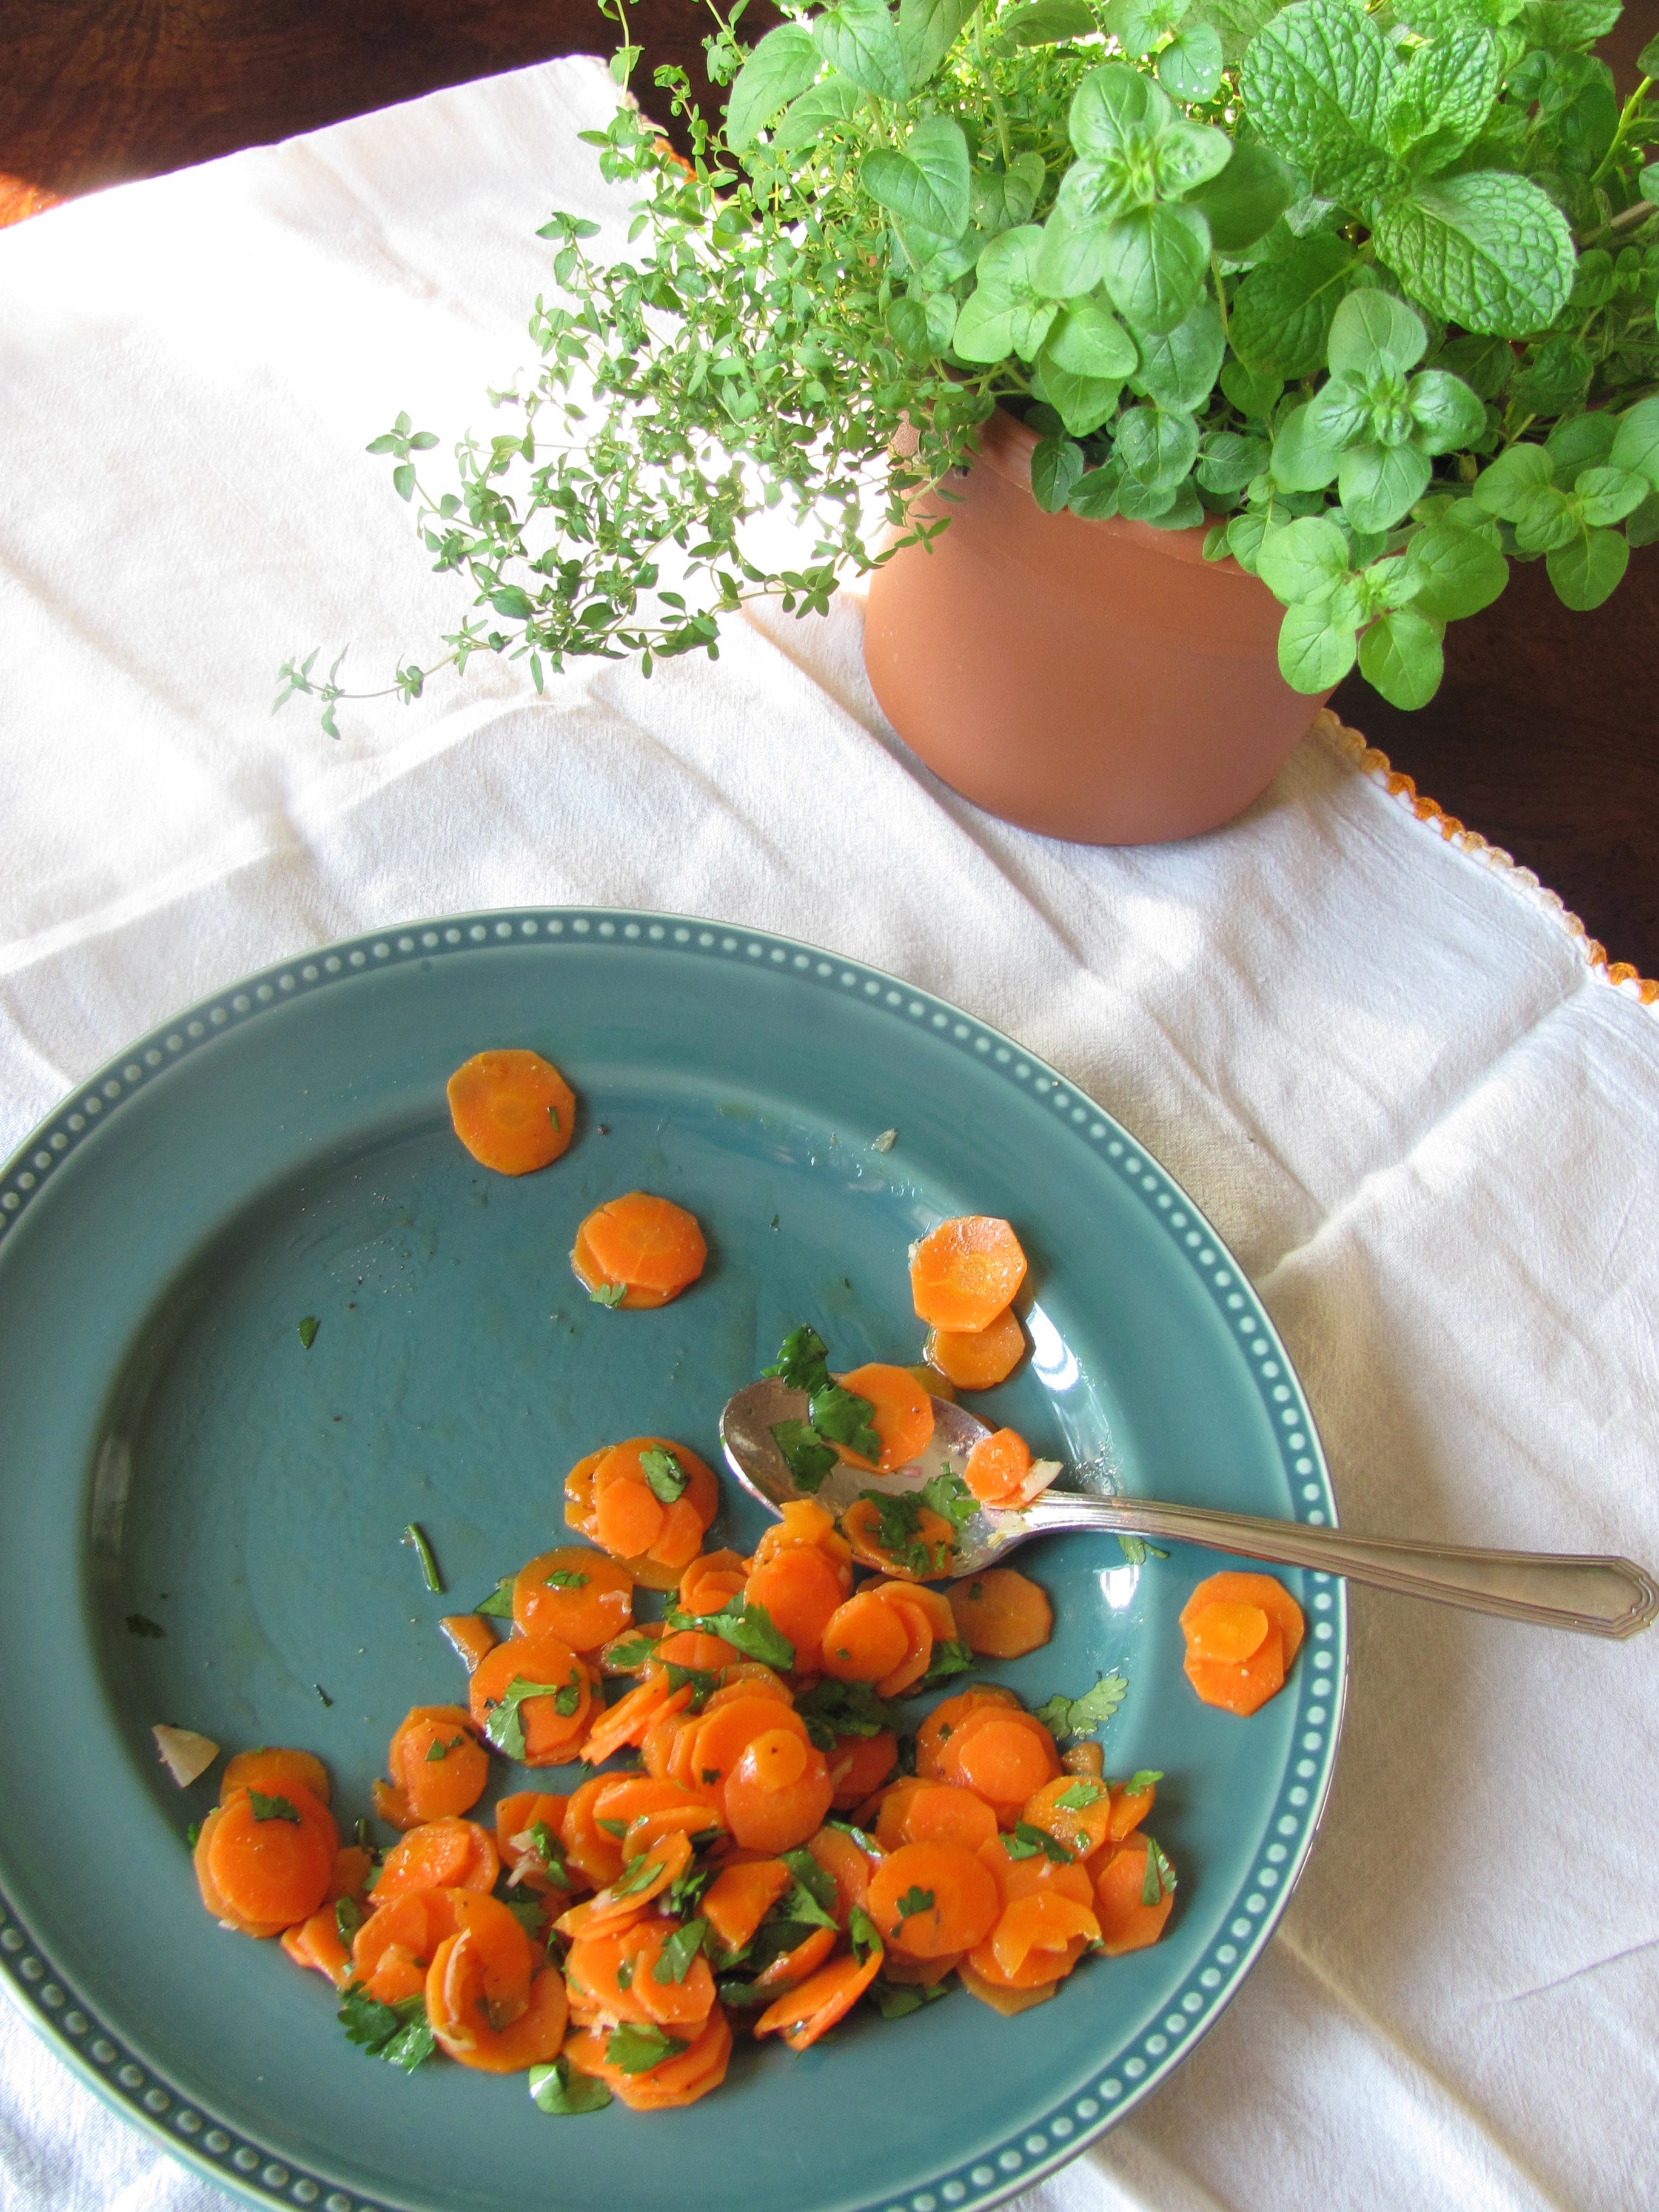
nature, plant, fruit, flower, dish, food, green, herb, produce, vegetable, natural, plate, fresh, health, carrot, nutrition, vegetarian, diet, carrots, leftover, flowering plant, land plant, not eaten up